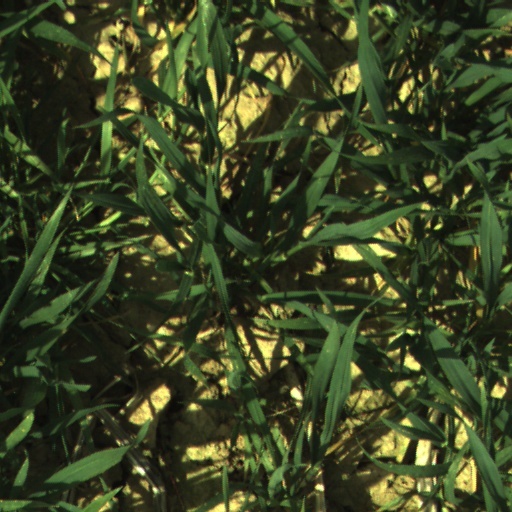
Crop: wheat